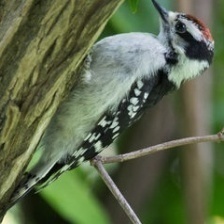
Species: DOWNY WOODPECKER
Scientific name: PICOIDES PUBESCENS